Sergei Dubov

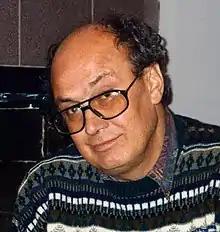

Sergei Dubov (4 February 1943 – 1 February 1994) was a Russian journalist, publisher and entrepreneur. "The Independent" called him a "brilliant businessman".